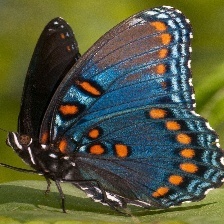
Species: RED SPOTTED PURPLE
Butterfly family (ImageNet category): admiral